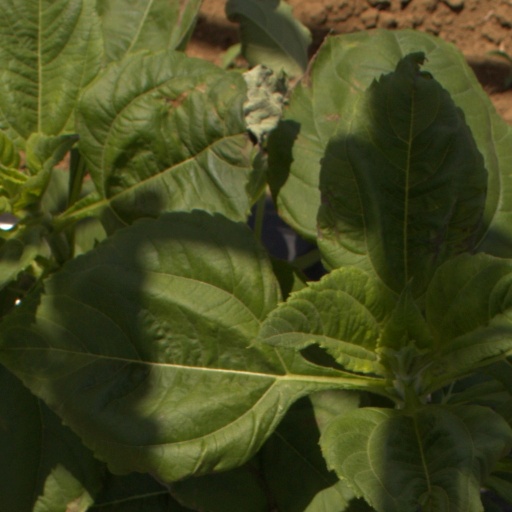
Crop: Jerusalem artichoke